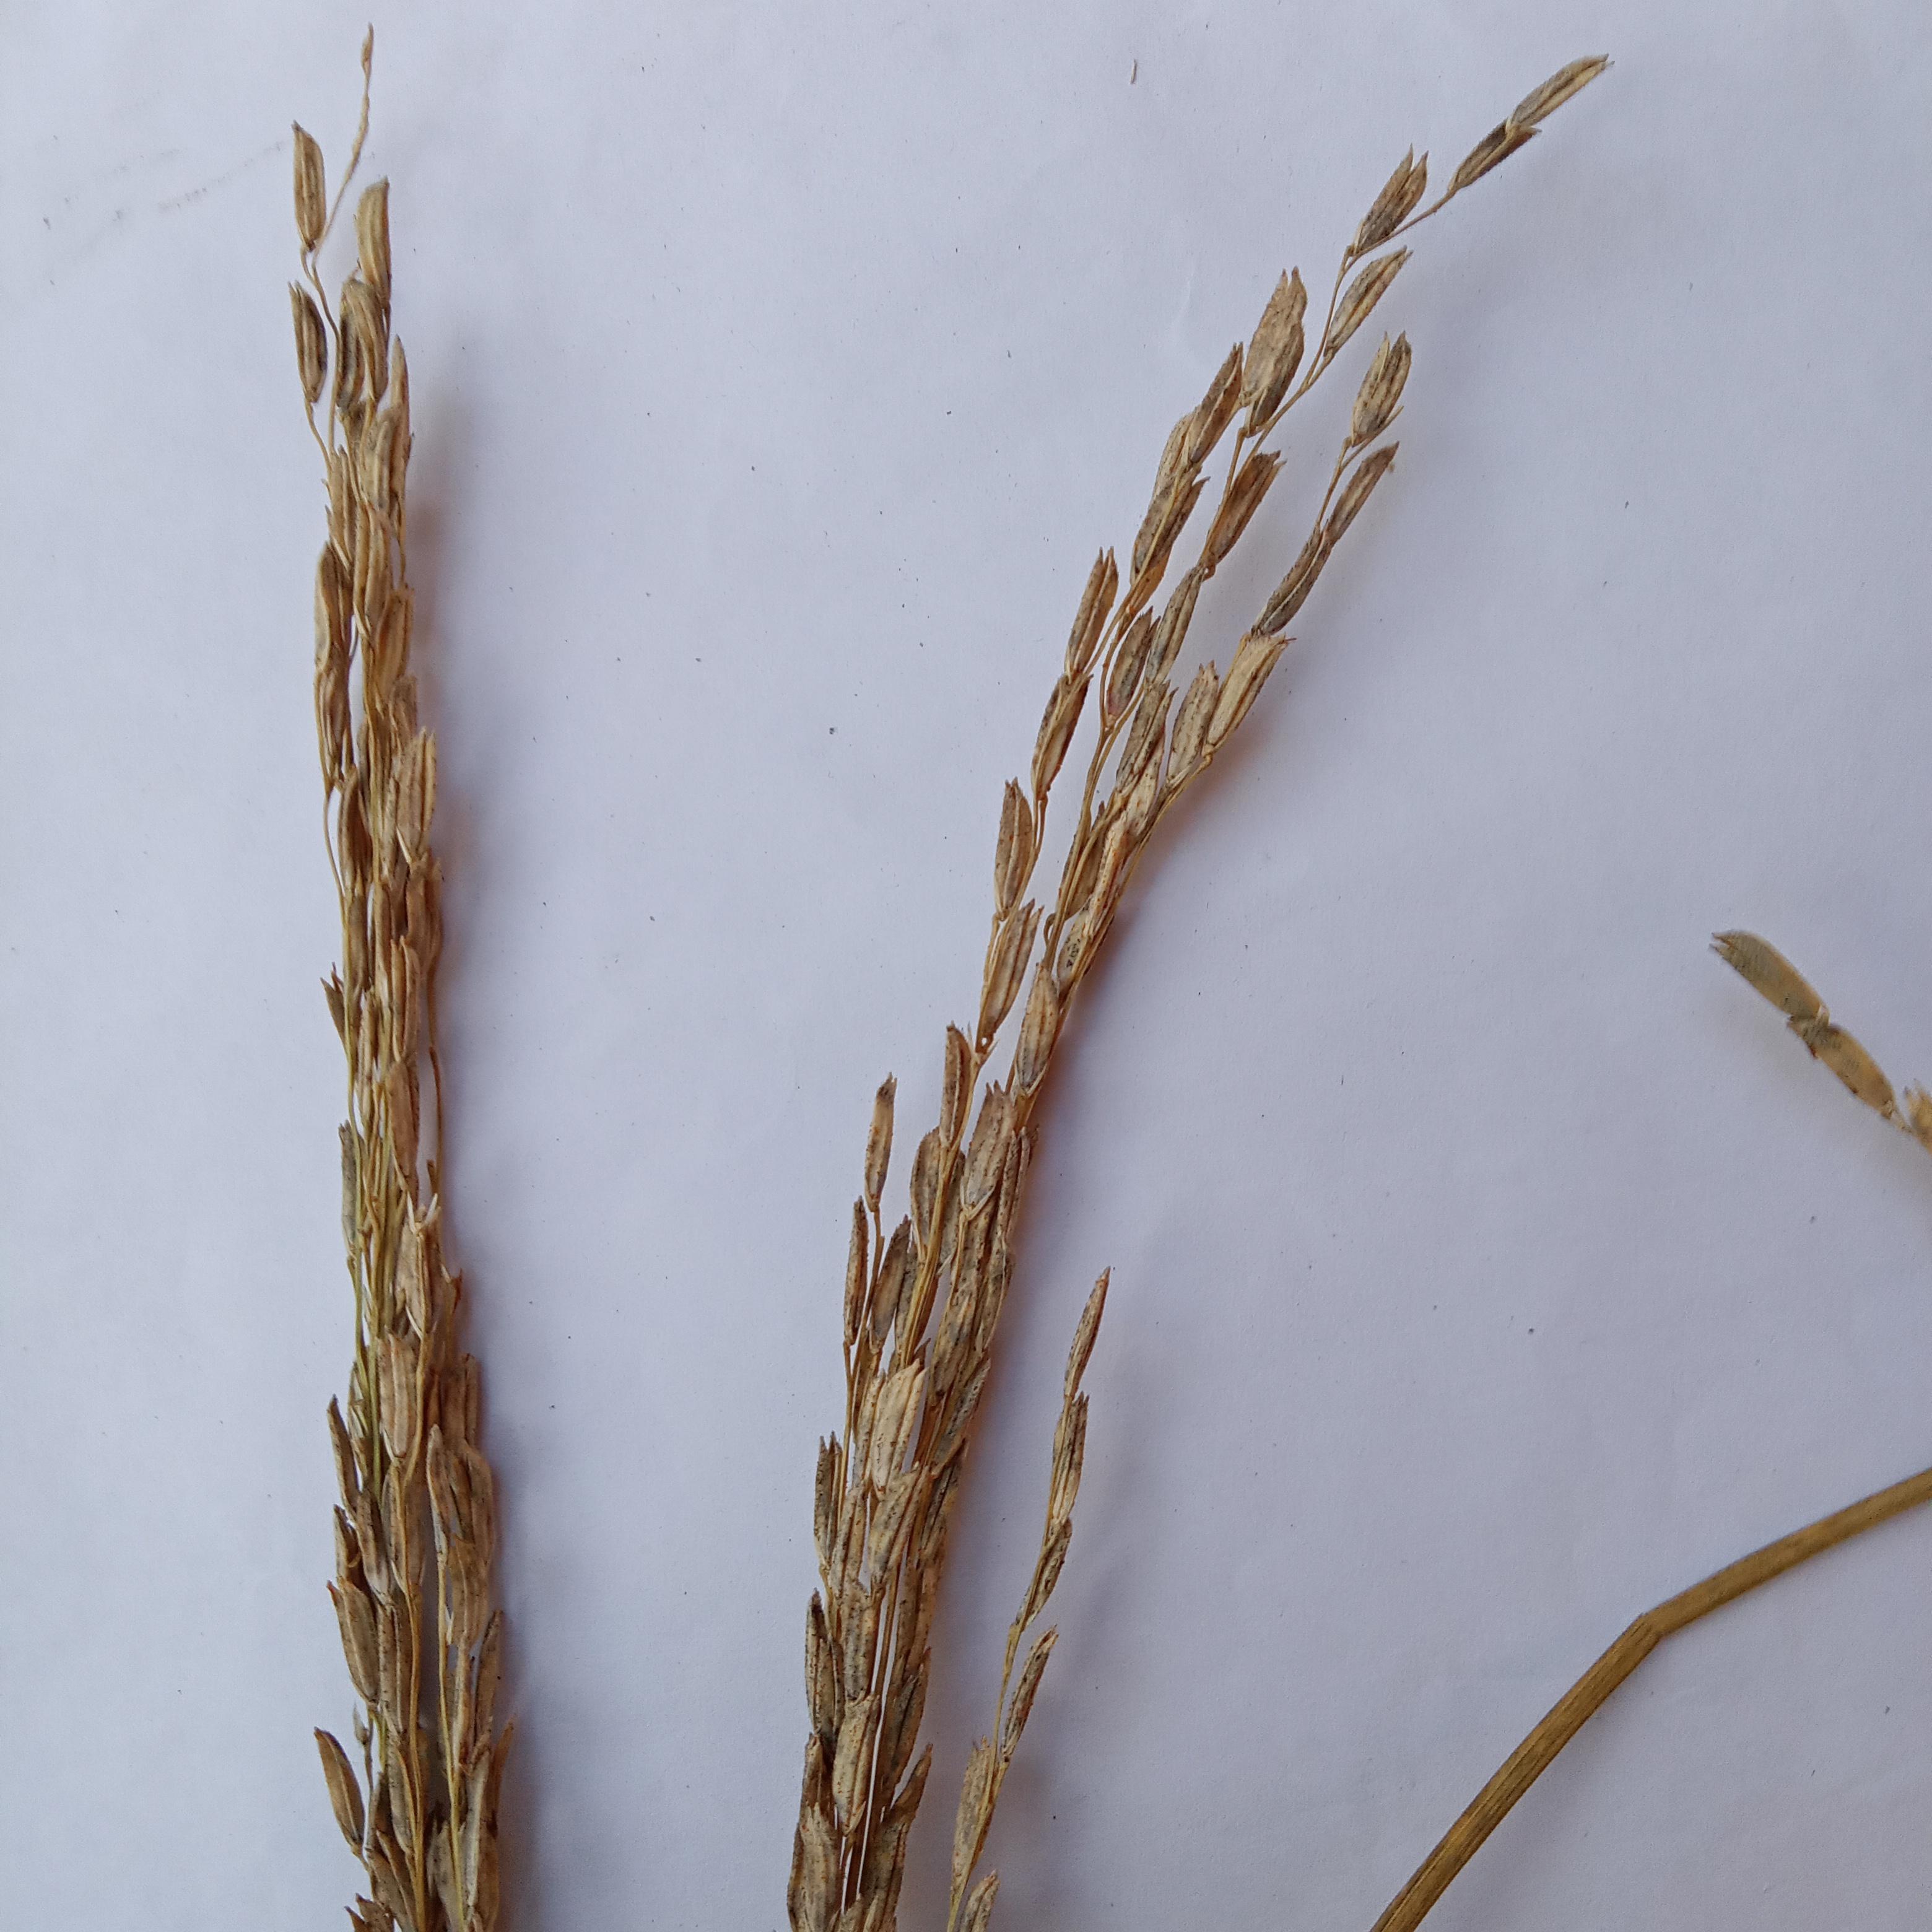
Label: Rice___Neck_Blast